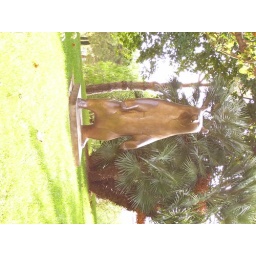
cute bear sculpture in monaco